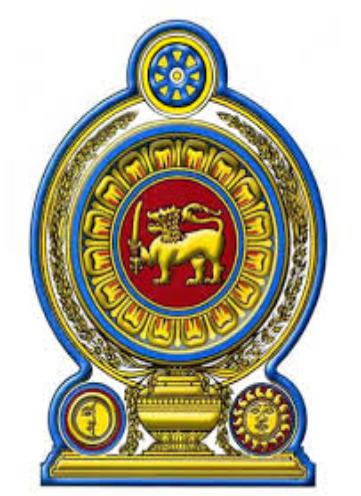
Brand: Lanka
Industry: Others